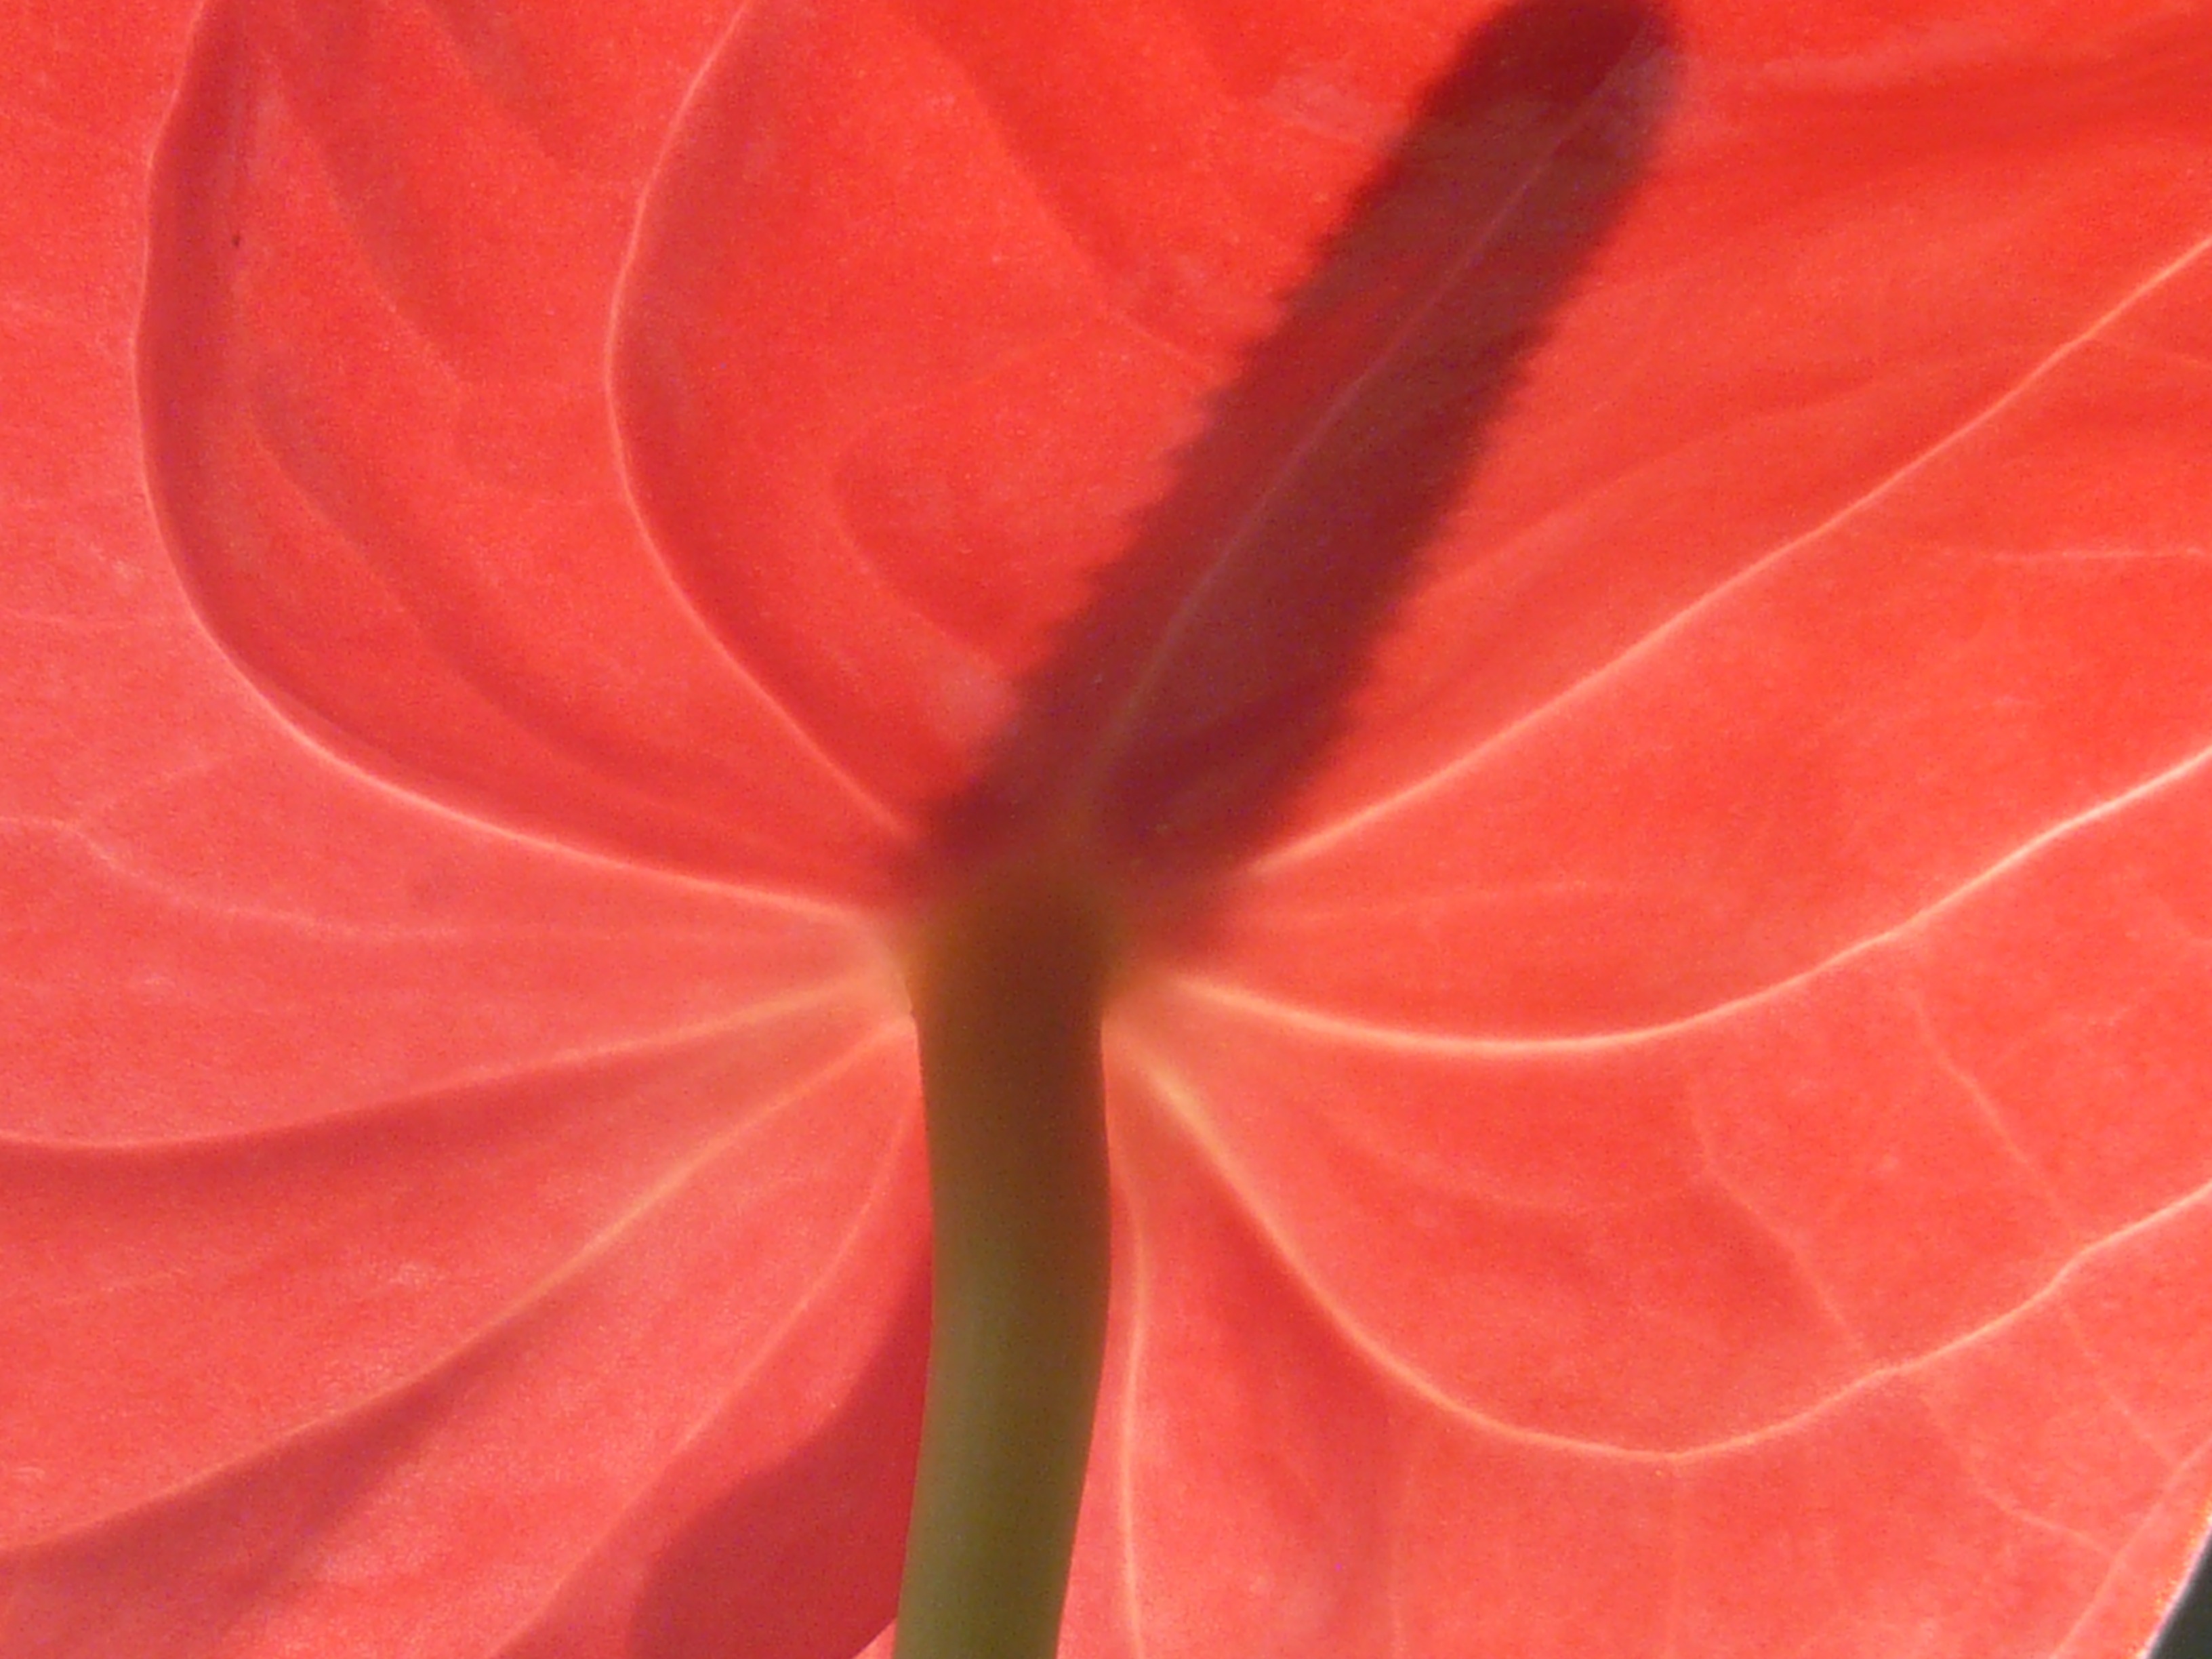
blossom, plant, leaf, flower, petal, bloom, red, stamp, pink, close up, anthurium, bright, araceae, flamingo flower, large flamingoblume, macro photography, flowering plant, shine through, aronstabgewaechs, land plant, amaryllis belladonna, anthurium andraeanum